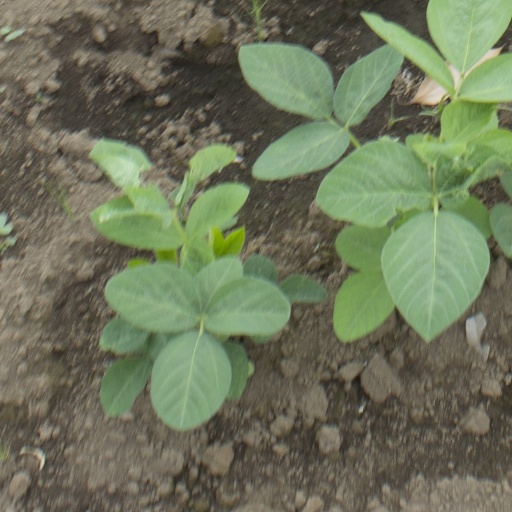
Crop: soybean